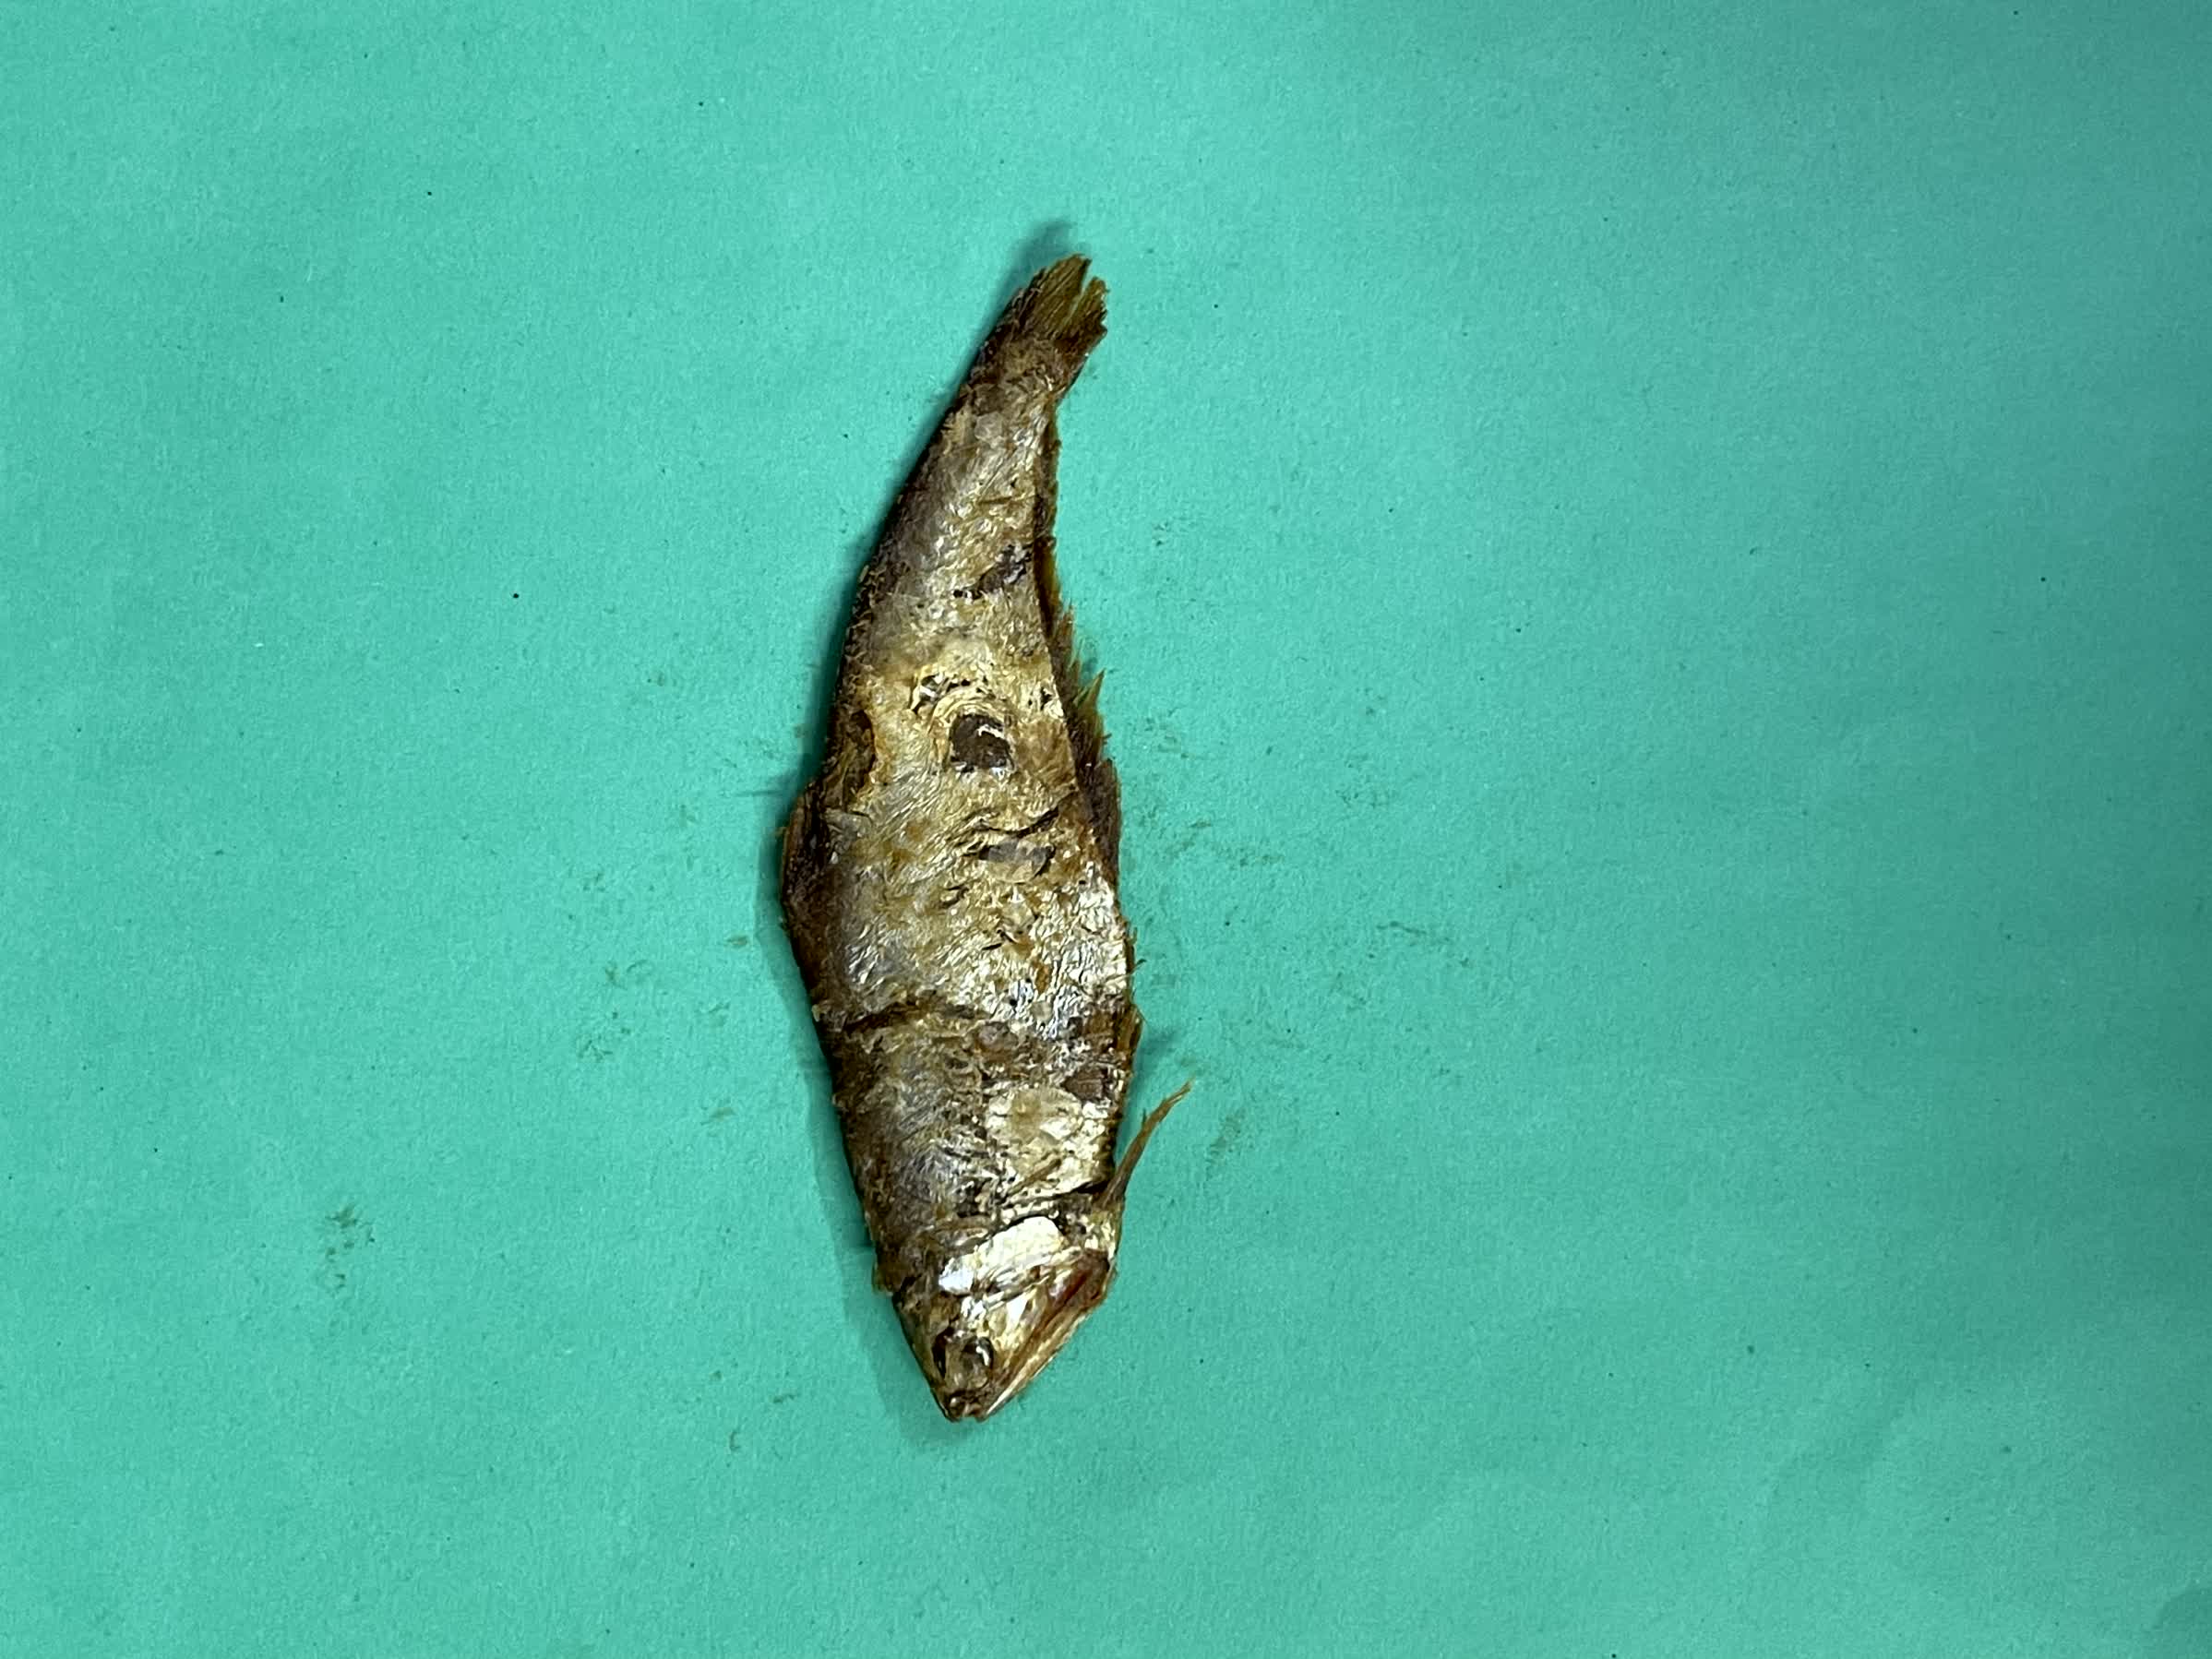
Species: Bashpata